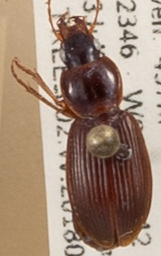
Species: Synuchus impunctatus
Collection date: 2018-07-03
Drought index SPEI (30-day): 1.226
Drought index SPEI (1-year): -0.1
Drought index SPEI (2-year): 1.77